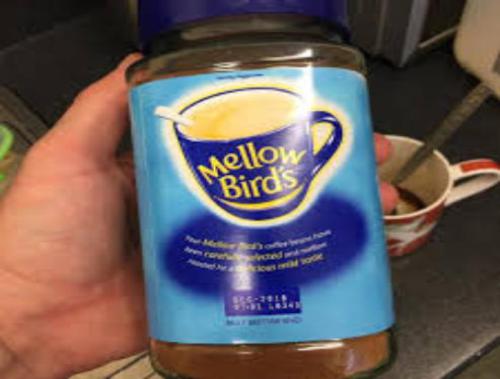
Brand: mellow bird's
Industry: Food